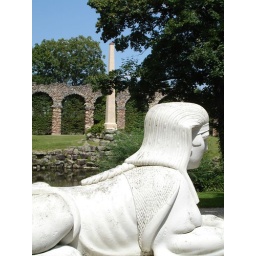
The acqueduct originally brought water to the Roman Ruin, whence it poured into a lake in the English Garden